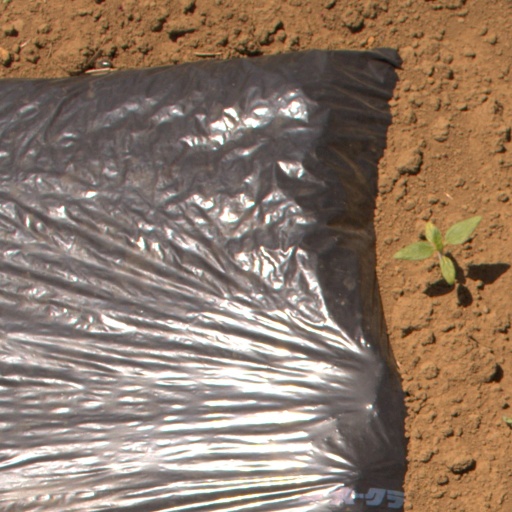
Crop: Jerusalem artichoke